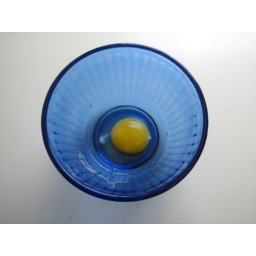
Egg in blue bowl